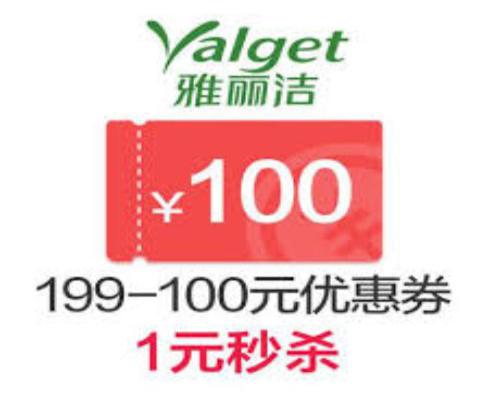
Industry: Necessities